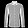
Label: Shirt